Catherine Mawer

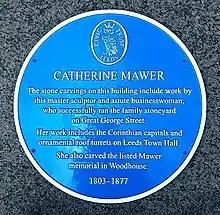
Blue plaque for Catherine Mawer

On 11 July 2019 Leeds Civic Trust unveiled two blue plaques At the Henry Moore Institute, commemorating the work of Catherine Mawer, William Ingle and the rest of the Mawer Group. These plaques are affixed to Moorlands House in Albion Street and 30 Park Place, both in Leeds.